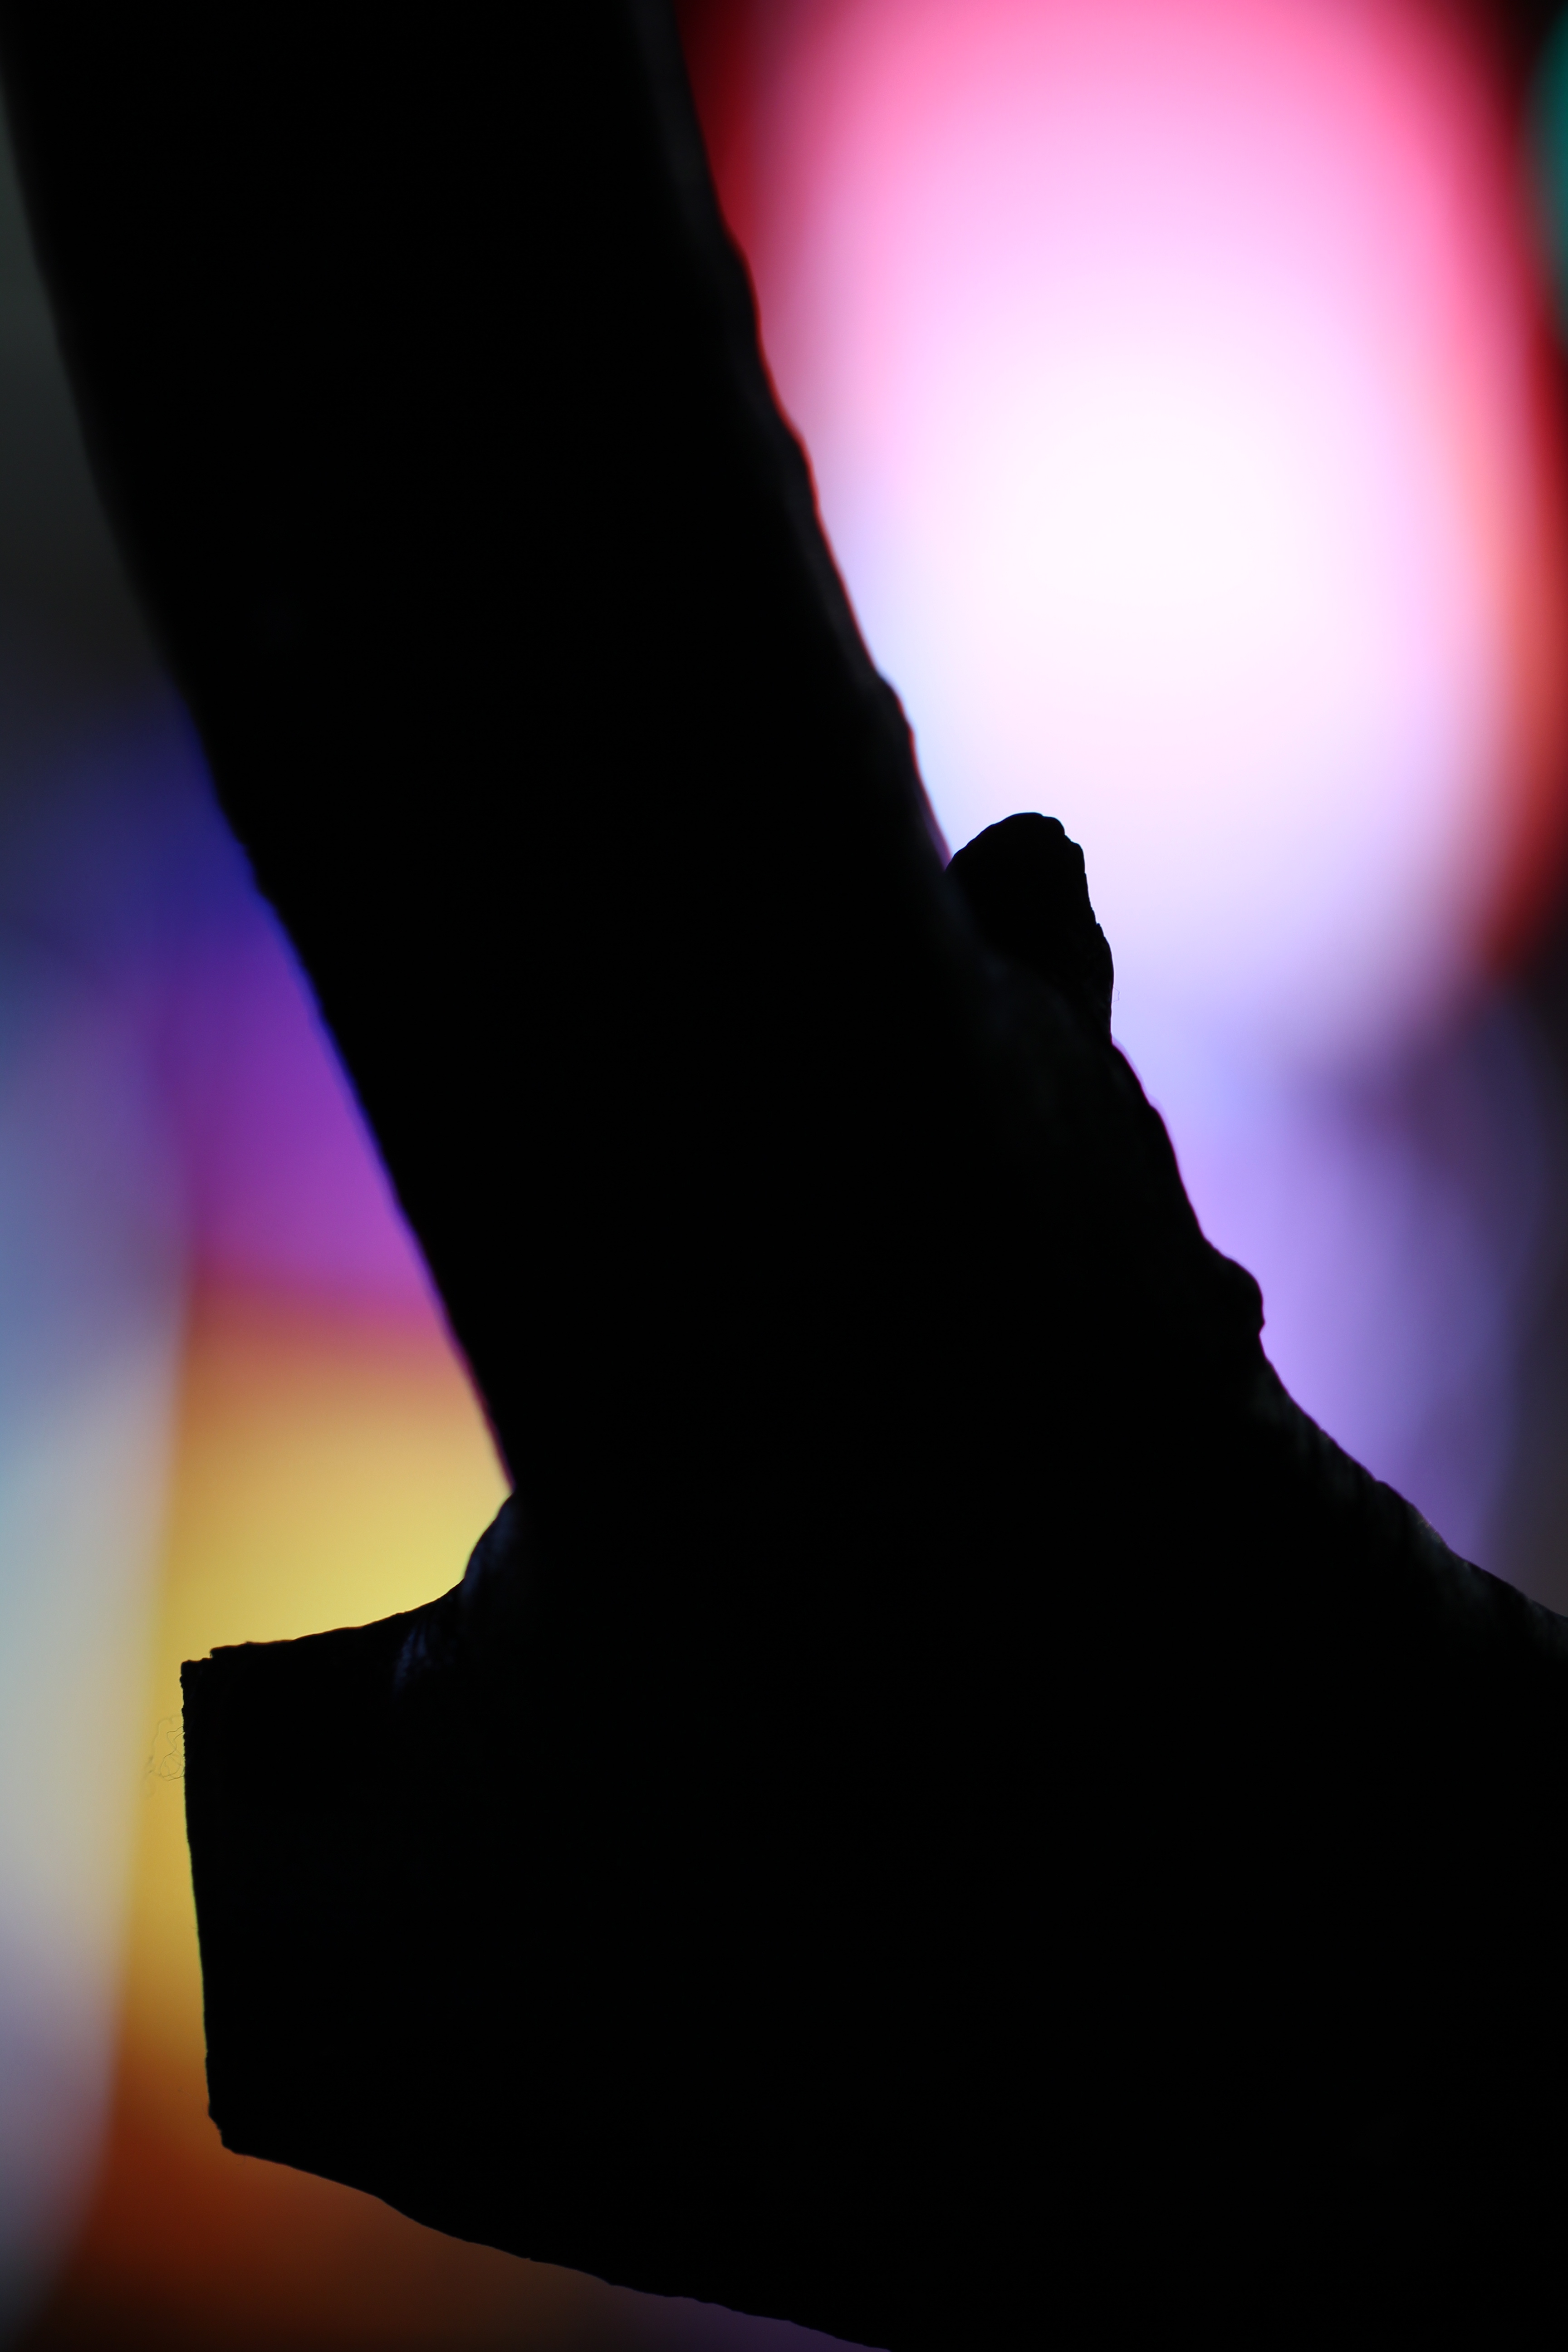
hand, tree, branch, silhouette, light, sunlight, atmosphere, reflection, color, darkness, shape, timessquare, atmosphere of earth